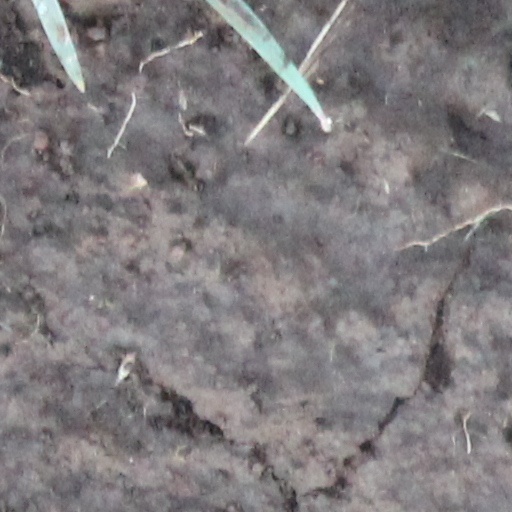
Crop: wheat